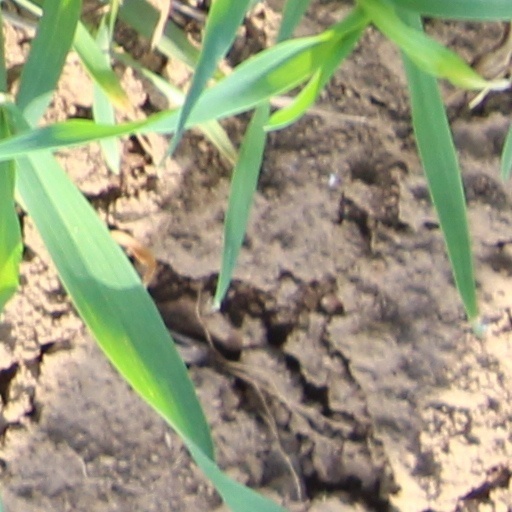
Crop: wheat